Los Angeles Unified School District

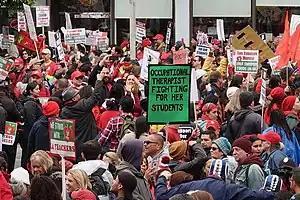
Teachers in Little Tokyo during the second day of the strike, 2019.

The Los Angeles Unified School District was preceded by two districts: the Los Angeles City School District, formed in 1870, and the Los Angeles City High School District, formed in 1890. The LACSD was formed to serve elementary and junior high students, originally starting with the same borders of the city of Los Angeles and annexing various smaller elementary school districts throughout its existence. The LACHSD was catered to high school students, and was a result of annexations of high school districts in the area.